Fresno City College

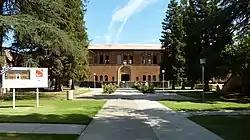
The Old Administration Building is the oldest structure on the FCC campus.

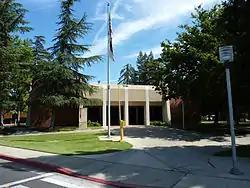
Administration Building

The Fresno City College campus is located near the Tower District in downtown Fresno. A new secondary campus, located south of Edison High School, is scheduled to open for the Fall 2023 semester.